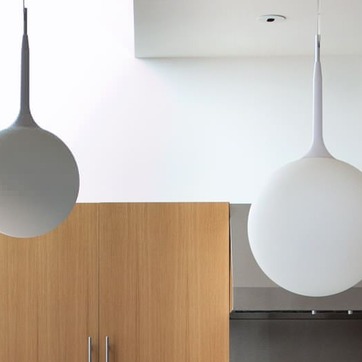
Material: painted